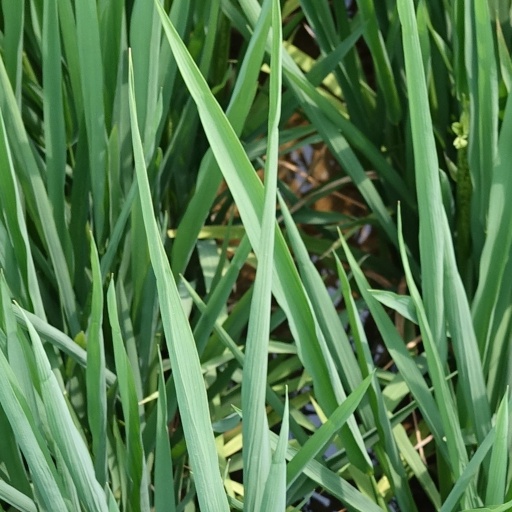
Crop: rice